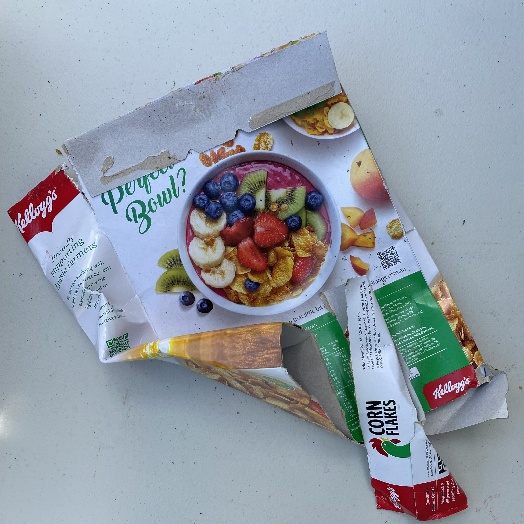
Label: Cardboard